Electrical resistivity tomography

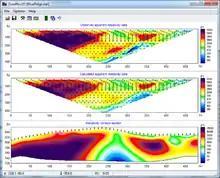
2D resistivity inversion of ERT data

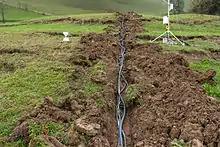
Deployment of a permanent electrical resistivity tomography profile on a longitudinal section of an active landslide.

Electrical resistivity tomography (ERT) or electrical resistivity imaging (ERI) is a geophysical technique for imaging sub-surface structures from electrical resistivity measurements made at the surface, or by electrodes in one or more boreholes. If the electrodes are suspended in the boreholes, deeper sections can be investigated. It is closely related to the medical imaging technique electrical impedance tomography (EIT), and mathematically is the same inverse problem. In contrast to medical EIT, however, ERT is essentially a direct current method. A related geophysical method, induced polarization (or spectral induced polarization), measures the transient response and aims to determine the subsurface chargeability properties.